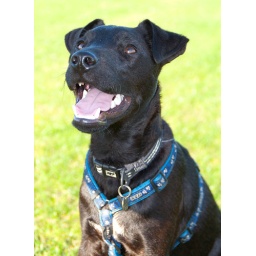
A shiny dog. The blue tint is the sky reflected in his coat